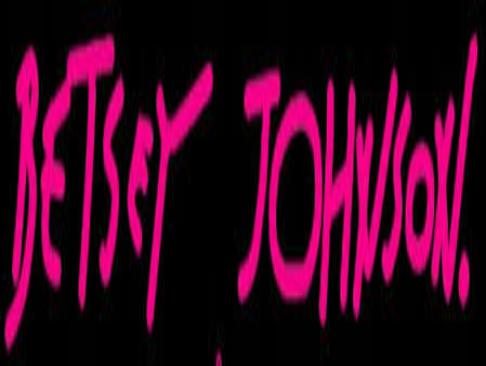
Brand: Betsey Johnson
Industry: Clothes